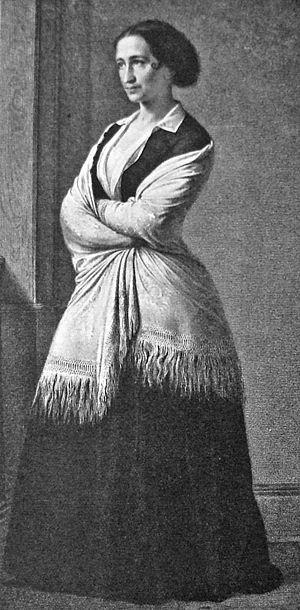
Johanne Luise Heiberg, née Pätges le 22 novembre 1812 à Copenhague, Danemark, morte le 21 décembre 1890 est une actrice danoise issue d'une famille de juifs allemands.